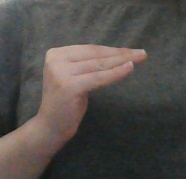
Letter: haa